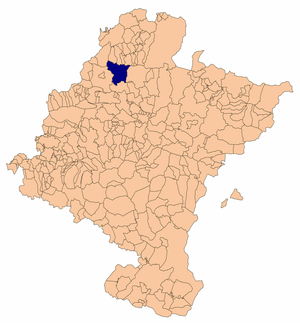
Orokieta-Erbiti en basque ou Oroquieta-Erviti en espagnol est un concejo situé dans la commune de Basaburua dans la Communauté forale de Navarre, en Espagne. Il est constitué de trois hameaux : Erbiti, Orokieta et Ola.
Jauntsarats en basque ou Jaunsaras en espagnol est un village situé dans la commune de Basaburua dans la Communauté forale de Navarre, en Espagne. Il est doté du statut de concejo.
Itsaso en basque ou Ichaso en espagnol est un village situé dans la commune de Basaburua dans la Communauté forale de Navarre, en Espagne. Il est doté du statut de concejo.